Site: brandenburg
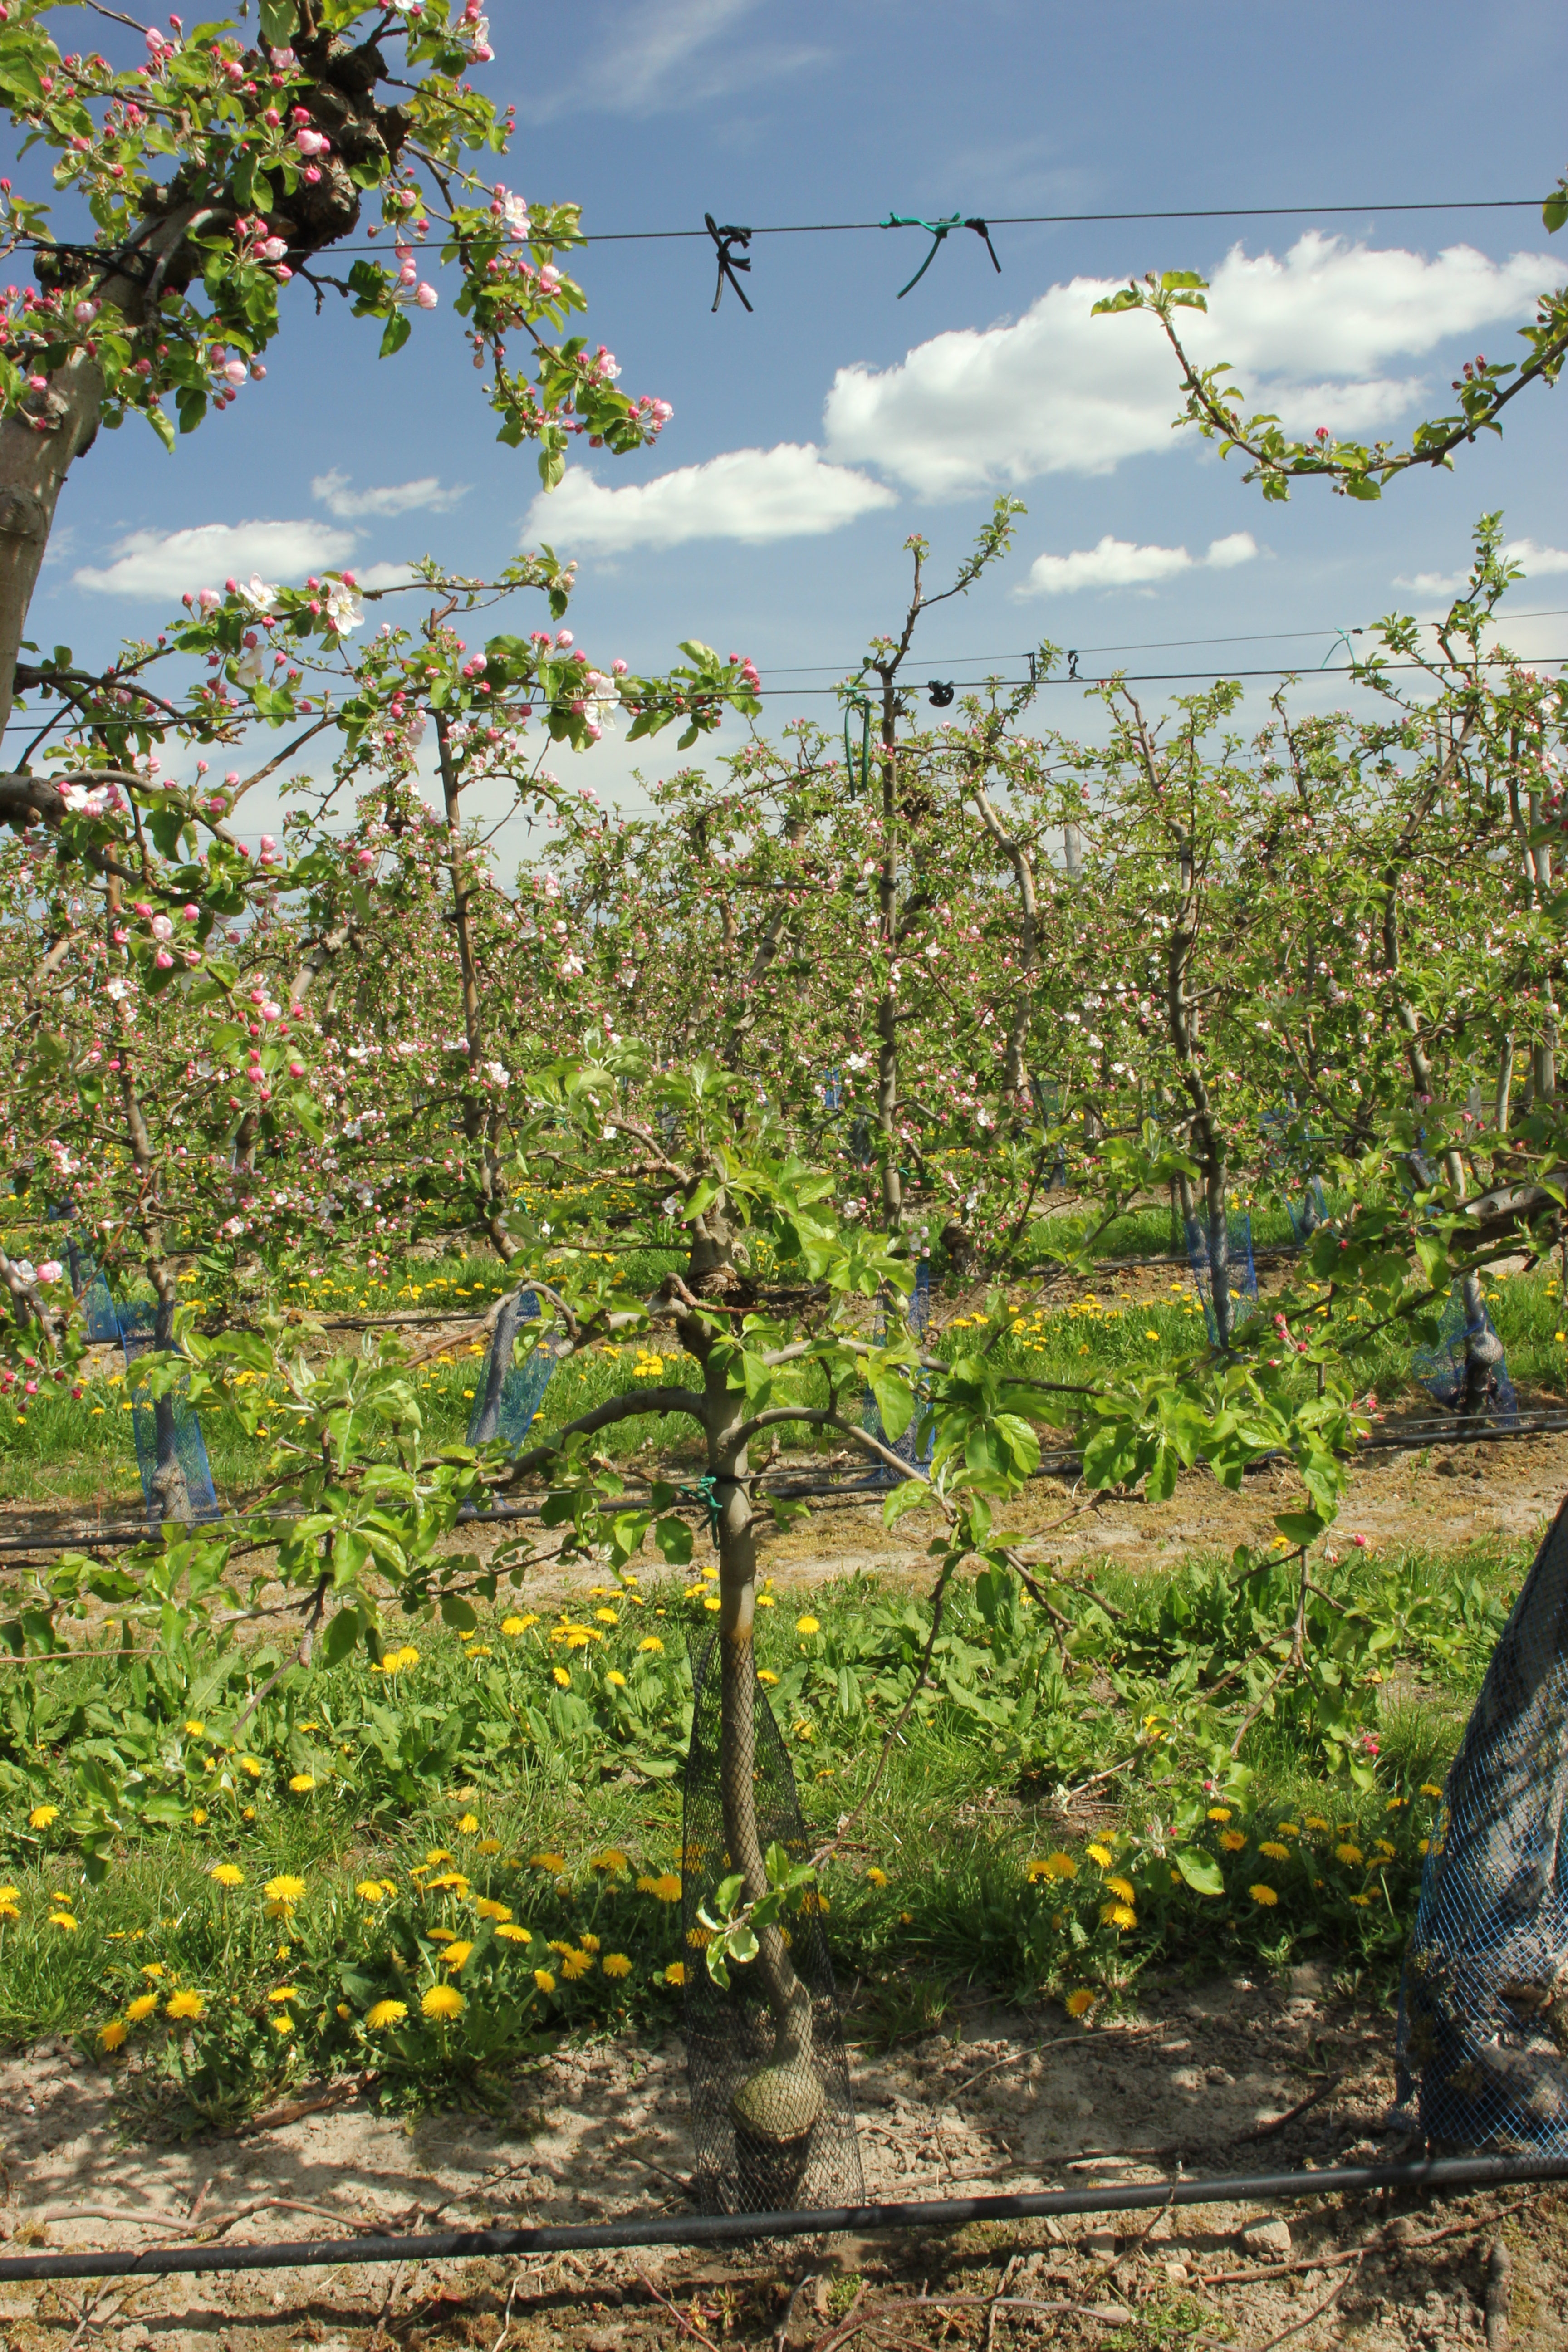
Growth stage (BBCH 57): Inflorescence emergence